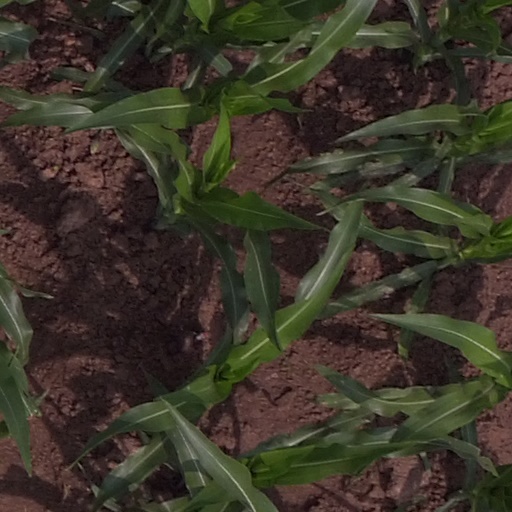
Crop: maize; corn